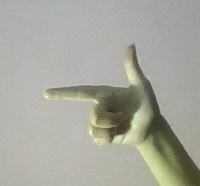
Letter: yaa